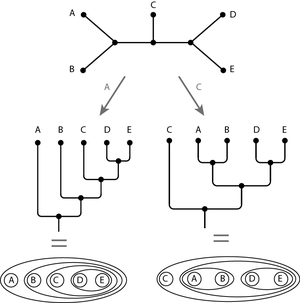
La cladistique est la théorie des clades et des cladogrammes, et de la reconstruction des relations de parenté entre les êtres vivants. Un clade est un groupe dont tous les membres sont plus apparentés entre eux qu'avec n'importe quel autre groupe, et un cladogramme est une hiérarchie de clades. Le cladogramme spécifie des relations de degrés de parenté entre les taxons qu'il classifie. Dans le cadre de la théorie de l'évolution, les relations de degré de parenté entre taxons sont expliquées par l'existence d'ancêtres communs. La théorie cladistique a été initialement présentée dans les années 1950 par l'entomologiste allemand Willi Hennig.